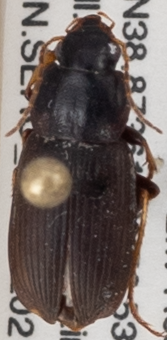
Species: Amphasia sericea
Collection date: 2021-07-08
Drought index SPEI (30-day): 1.084
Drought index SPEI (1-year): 2.09
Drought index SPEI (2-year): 1.498